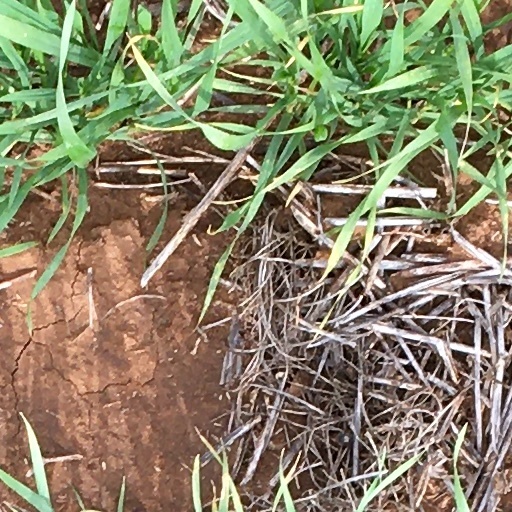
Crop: wheat